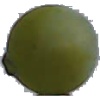
Label: Grape White 4